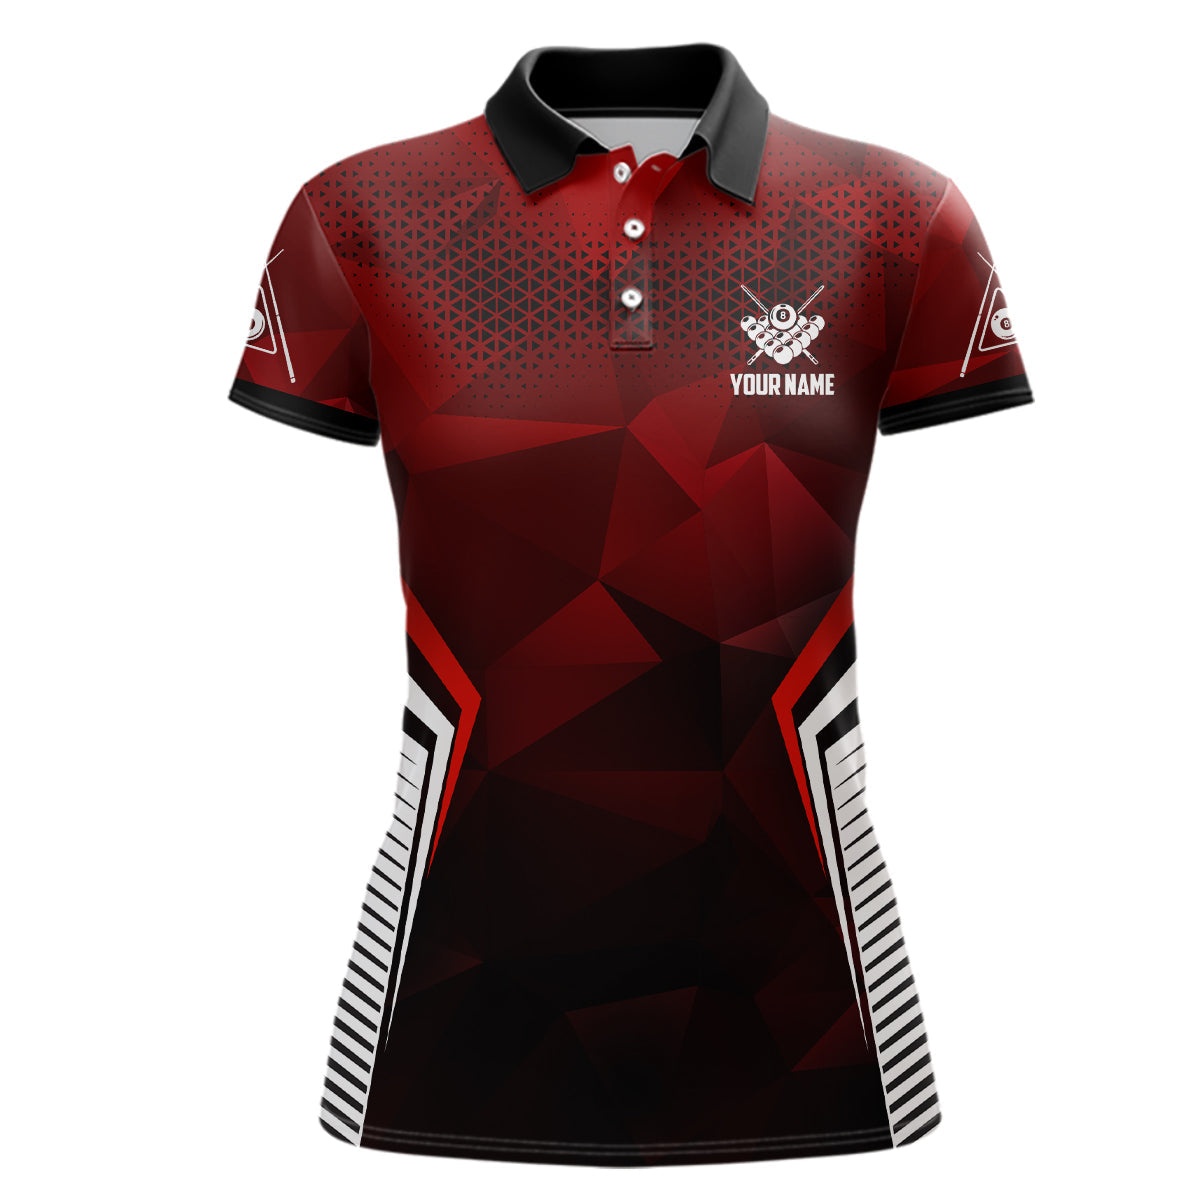
Custom Red & Black 8-Ball Pool Polo Shirt for Women V0770
Brand: Climcue UK
Features and Benefits: Unique Customization: Add your name, team name, or custom logo at no additional cost for a truly unique look. Dry-Ex Technology: Ultimate Performance, Breathable, quick-drying, and moisture-wicking fabric keeps you cool, dry, and comfortable throughout your game. Comfort and Functionality: Crafted from lightweight, UV-resistant fabric, this polo shirt ensures maximum comfort during any activity. Stylish and Practical: This shirt is a fusion of casual and athletic elements, making it versatile for various occasions. Easy Care: Machine washable at normal temperatures for hassle-free maintenance. Additional Information: Colour Accuracy: Please note that the color representation on your screen may differ slightly from the actual color of the product. Sizing: We recommend checking our size chart, as our sizes may differ from other brands. Due to the custom nature of the shirt, returns for size issues are not possible. Shipping & Production: For orders under £100, the shipping cost is £3.95. The production of your personalized shirt takes approximately 4-6 business days (design, printing, cutting, and sewing). Delivery time is 8-12 business days after completion. With Climbowl, you're not just wearing a Bowling Jersey – you're wearing a statement. Shop now and experience the difference for yourself
Category: Sporting Goods > Indoor Games > Billiards